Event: Nepal Earthquake
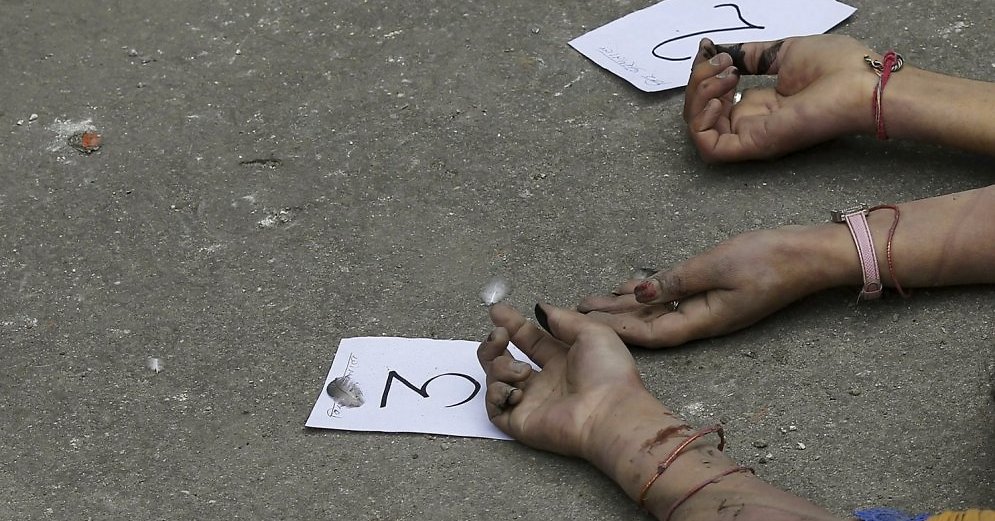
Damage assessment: no_damage